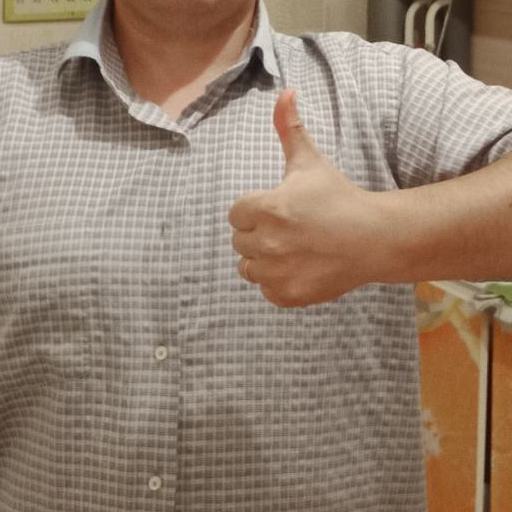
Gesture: like